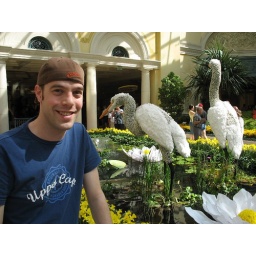
Sam hangs out near the bird sculptures, made completely from white blooms.